Ghost Town (Kanye West song)

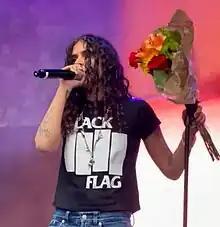
070 Shake was insistent on signing to West's label GOOD Music and when listening back to the song, she was determined to focus on the moment of her first listen.

Initially an unknown SoundCloud user, American hip-hop artist 070 Shake refused to sign with anyone other than West. 070 Shake ultimately signed to his record label GOOD Music in 2016 and recalled West advising her "to ultimately be 100 percent open when you're creating and let your mind wander," as well as to not "set any boundaries for yourself." The song and fellow album track "Violent Crimes" both include vocals from 070 Shake. In an interview with "Rolling Stone", she stated that after the song, a lot of people were contacting her by phone and recalled being "like, 'How did you get my number?' and shit." When listening to the song for the first time, 070 Shake labeled the feeling "surreal" and said she placed focus on taking the whole moment in so she would not have regretted failing to take it in properly after the time, while 070 Shake opined that being on a record with West felt "crazy".